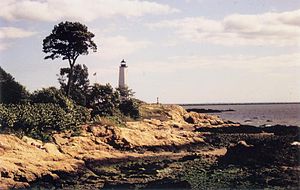
Connecticut / Geografi
Fyrtårn ved New Haven
Connecticut er en delstat i USA, som ligger i New England-regionen. Staten var en af de 13 stater, der gjorde oprør mod det engelske styre ved USA's uafhængighedskrig.